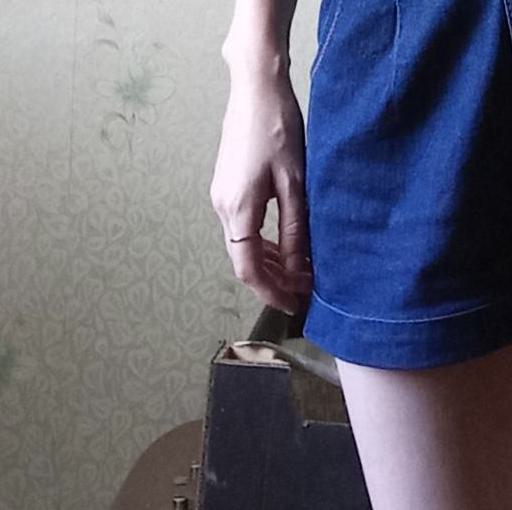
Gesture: no_gesture